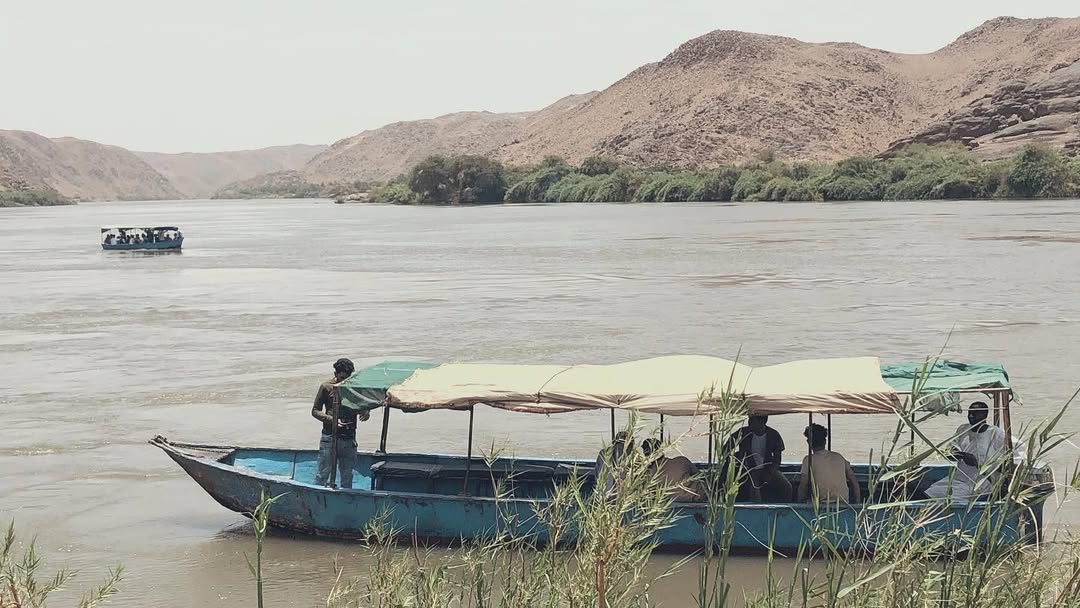
الوصف بالفصحى: قارب في النهر وعلى متنه أشخاص
الوصف بالعامية السودانية: مركب في النيل وفيه ناس راكبين
التصنيف: Nature & Landscape
التصنيف الفرعي: Boats and River